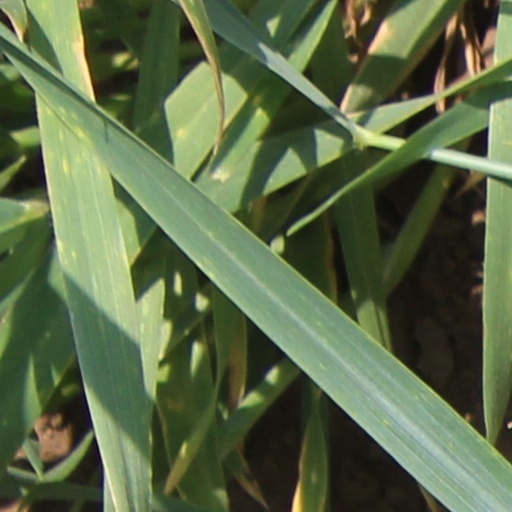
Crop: wheat